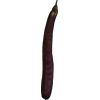
Label: Eggplant long 1